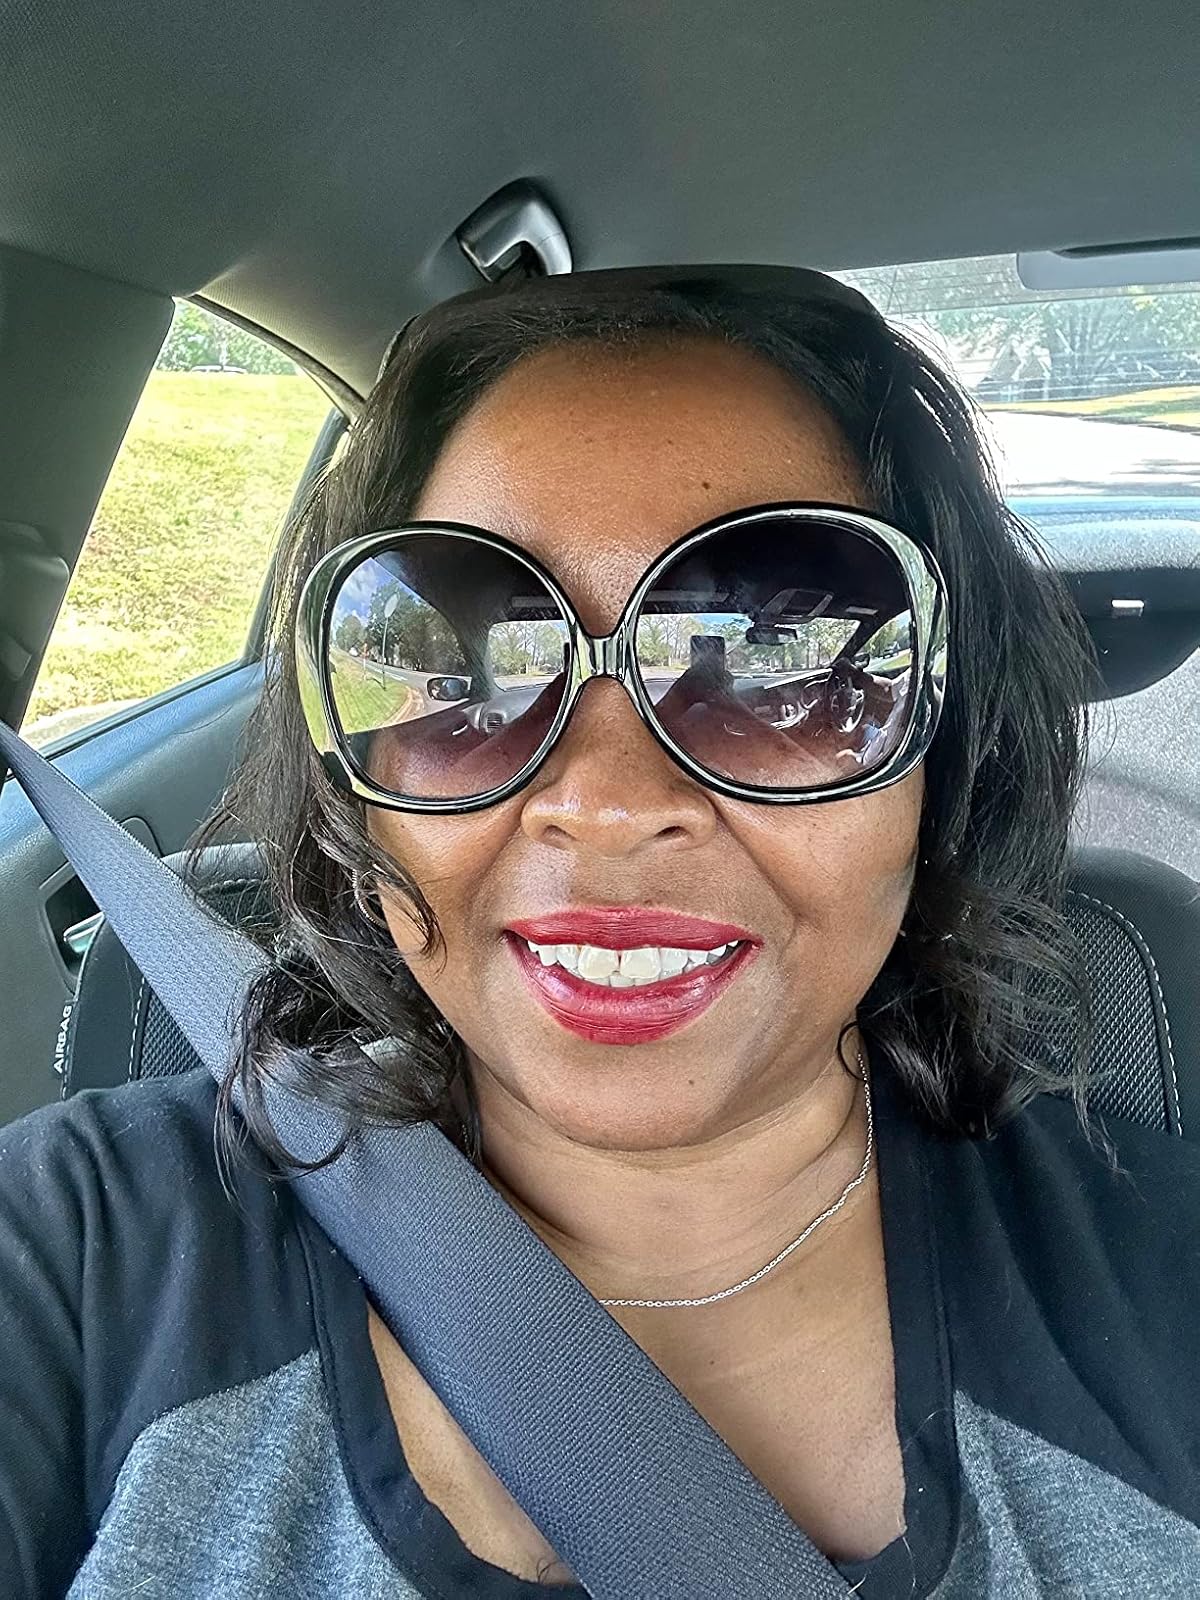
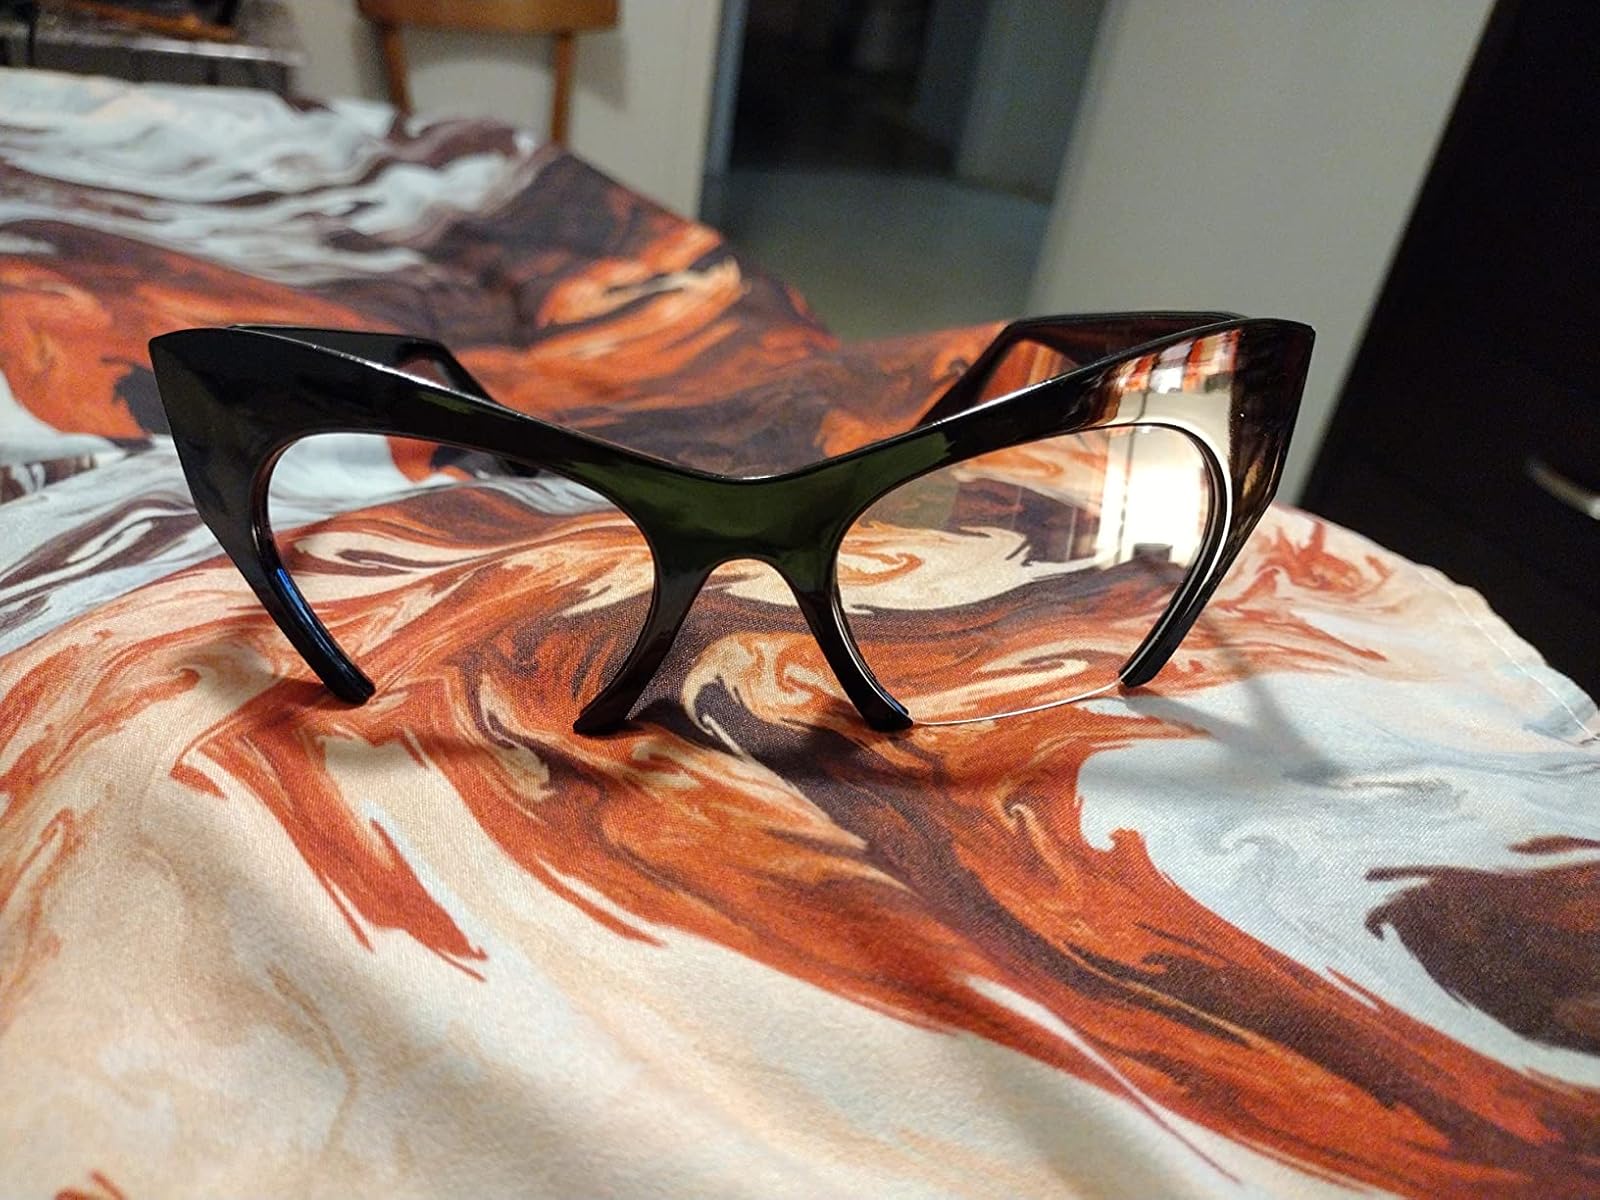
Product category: accessories_sunglasses
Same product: no